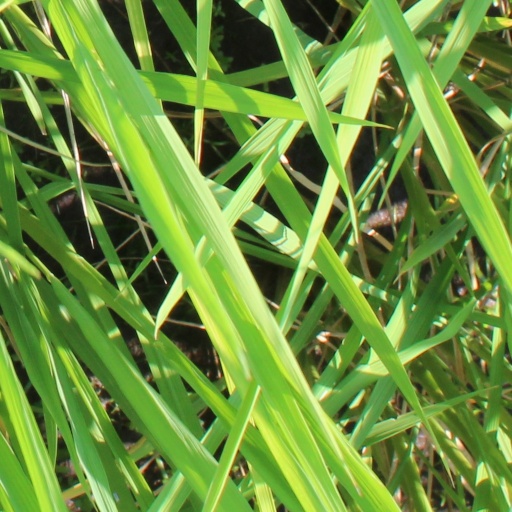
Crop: rice